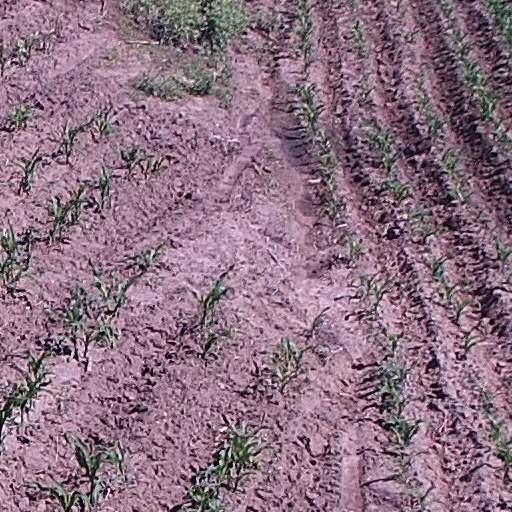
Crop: maize; corn